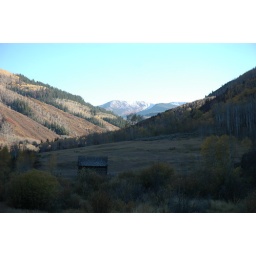
The mountains near Sylvan Lake. The building in the foreground is part of an abandoned homestead.